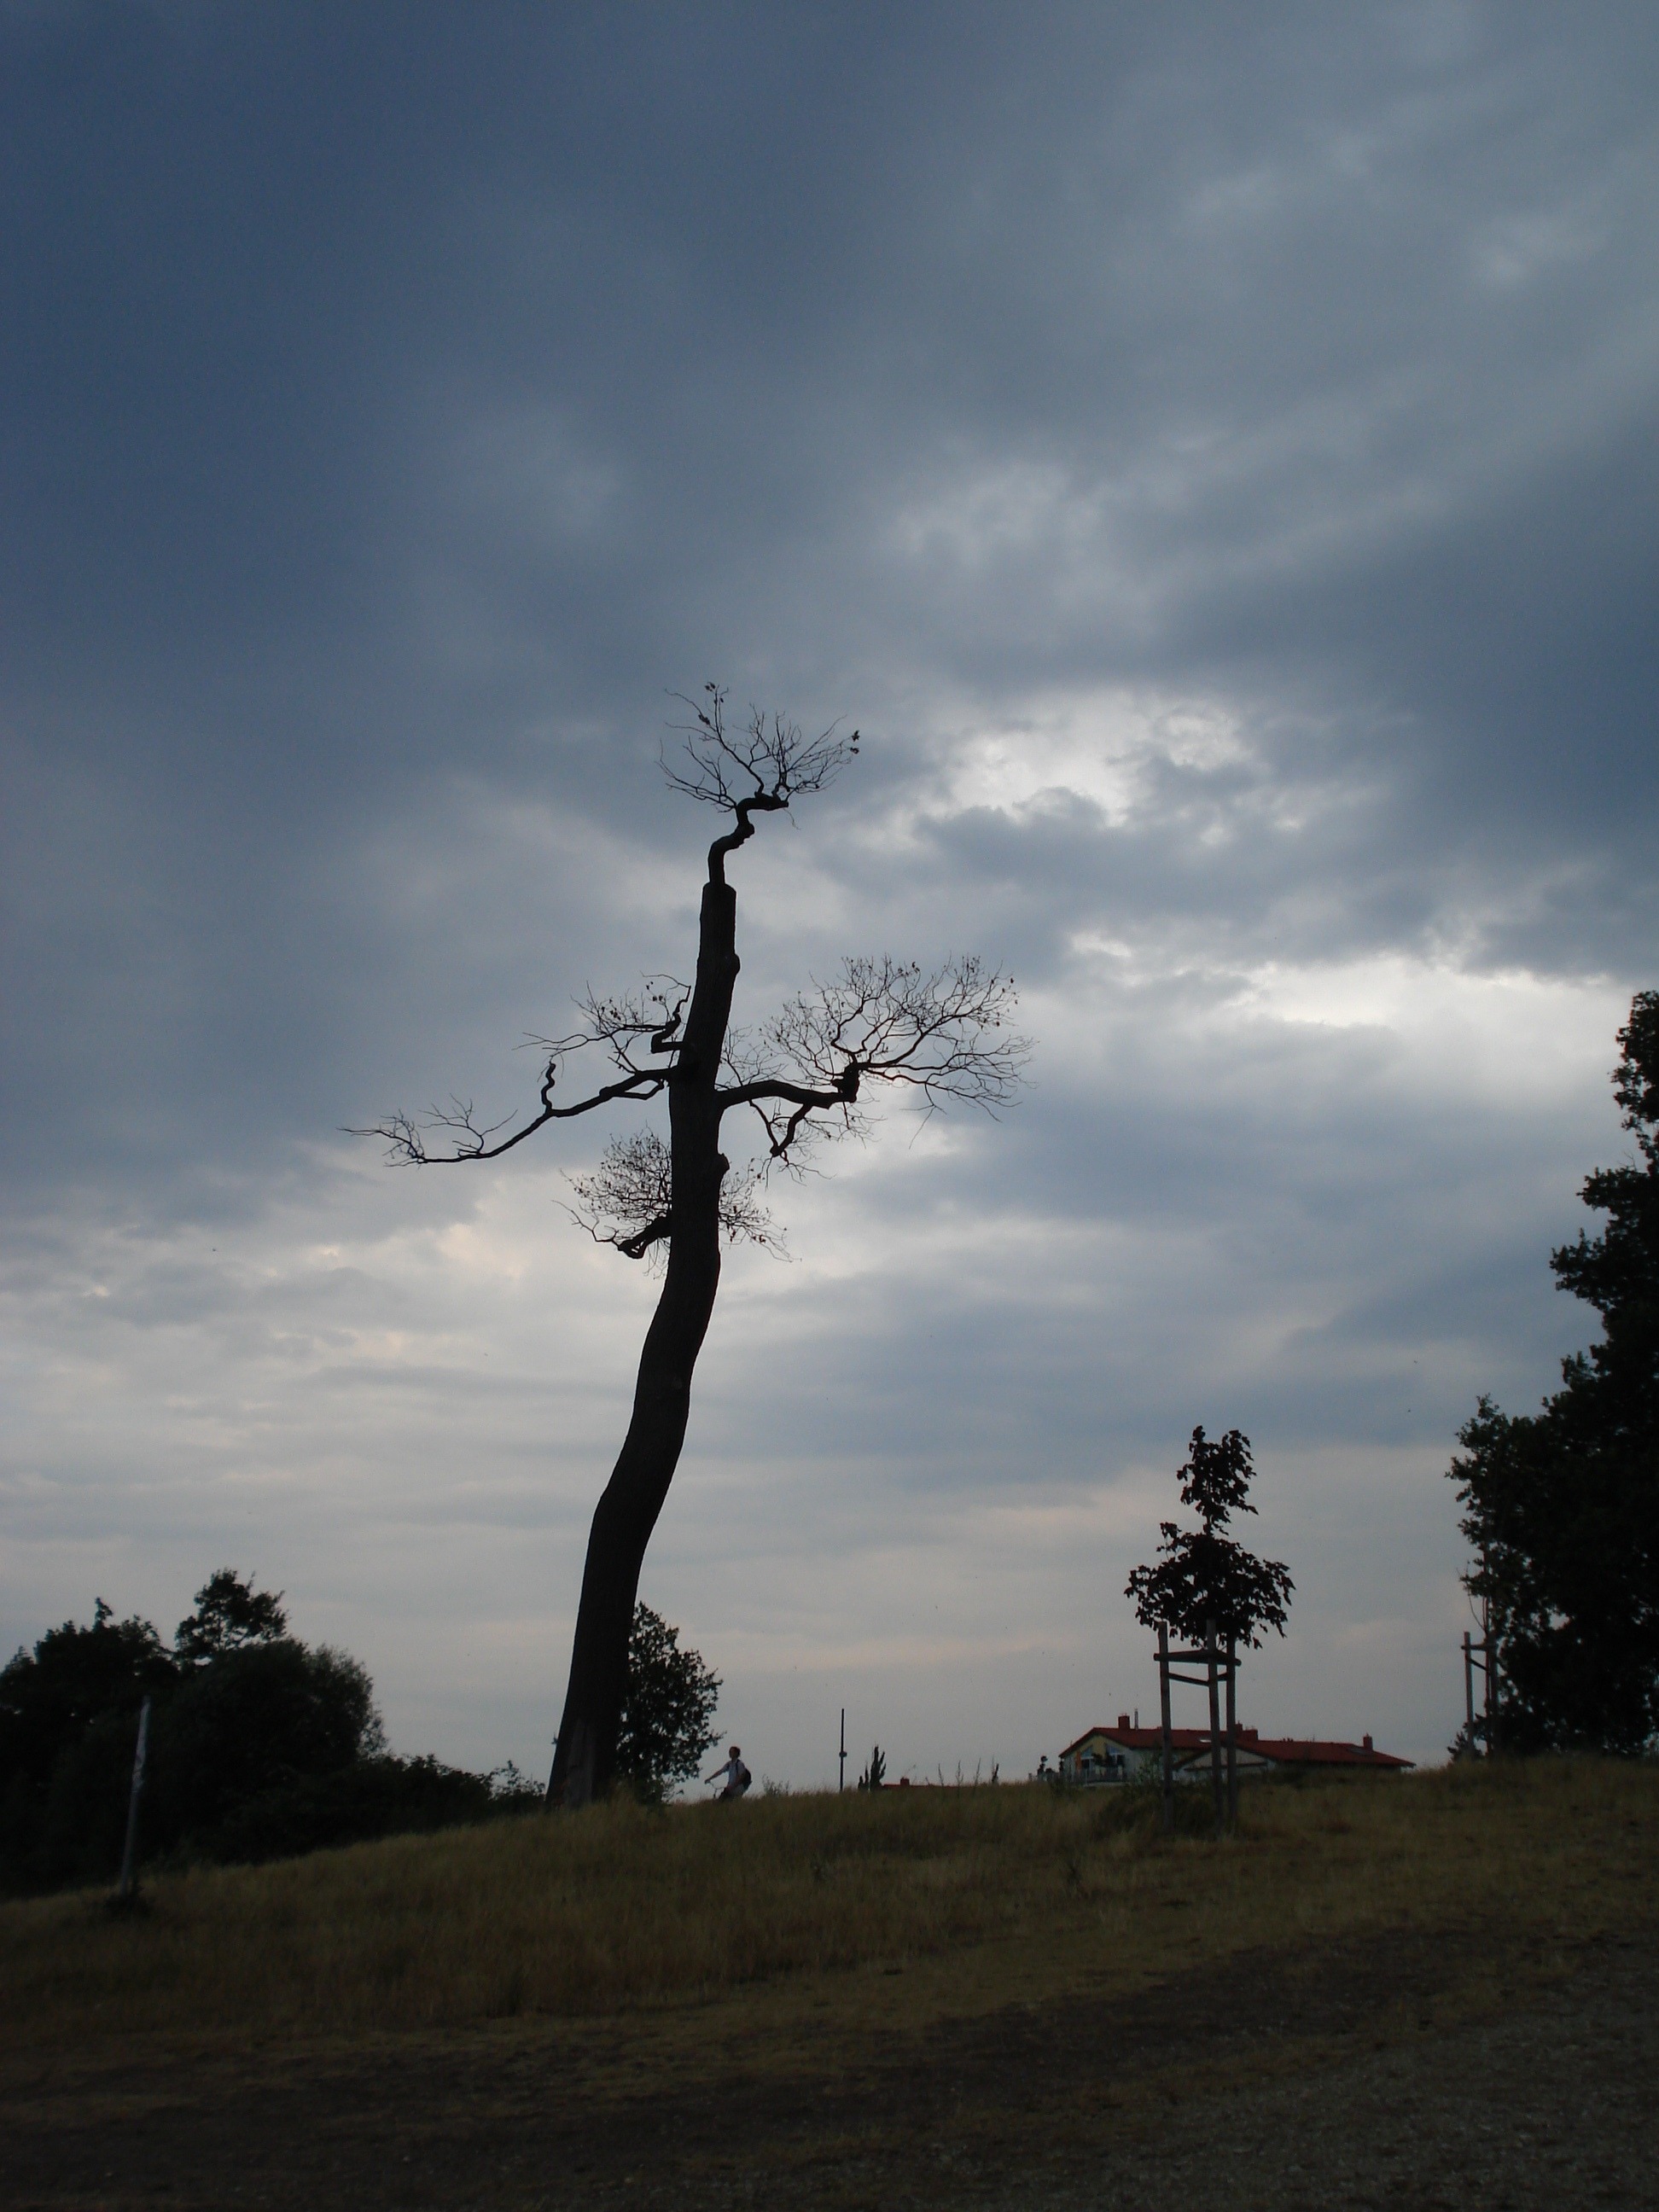
tree, nature, cold, cloud, plant, sky, morning, hill, wind, dry, dusk, evening, weather, lonely, clouds, rural area, karg, atmosphere of earth, woody plant